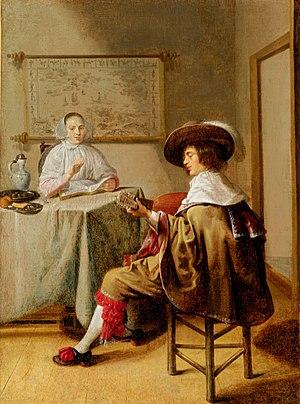
Voici une liste de peintres qui sont nés et/ou étaient principalement actifs aux Pays-Bas. Pour les artistes nés et actifs dans le Sud des Pays-Bas méridionaux, consultez la Liste des peintres Flamands. Les artistes sont triés par siècle puis par nom de famille. En général, les artistes inclus sont mentionnés sur le site web l'ArtCyclopedia, dans le Grove Dictionary of Art, dont les tableaux se vendent régulièrement à plus de 20 000 $ aux enchères. Les peintres actifs sont donc sous-représentés, alors que plus de la moitié des artistes sont des peintres baroques du XVIIᵉ siècle, ce qui correspond à peu près à l'âge d'or hollandais. Les noms d'artistes plus âgés ont souvent différentes orthographes; l'orthographe préférée est utilisée telle qu'elle figure dans la base de données du Rijksbureau voor Kunsthistorische Documentatie, mais plusieurs peintres sont répertoriés deux fois lorsque leurs noms alternatifs communs sont alphabétiquement éloignés.